Raúl Alfonsín

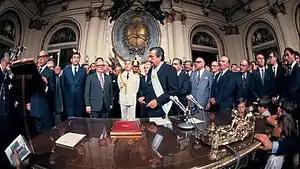
Raúl Alfonsín's presidential inauguration, 1983

Alfonsín disputed the leadership of the UCR with Carlos Contín, but was unable to pass though the complex internal regulations of the party. He made a new political rally at the Luna Park, with a success comparable to a United States presidential primary. This new rally convinced Contín, who also ambitioned to be president, that he had no chances fighting against Alfonsín in proper primary elections. Fernando de la Rúa, who would have run in the primary elections against him, declined his candidacy because of Alfonsín's huge popularity. Antonio Trocolli, another precandidate, declined to run as well. Alfonsín was then appointed candidate of the UCR for the 1983 general elections, with Víctor Martínez as the candidate for the vice-presidency. The UCR proposed Alfonsín to run with De la Rúa as the candidate for the vice-presidency, to secure the conservative votes, but Alfonsín was confident to win the elections without help.